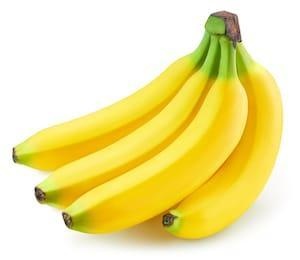
Label: banana